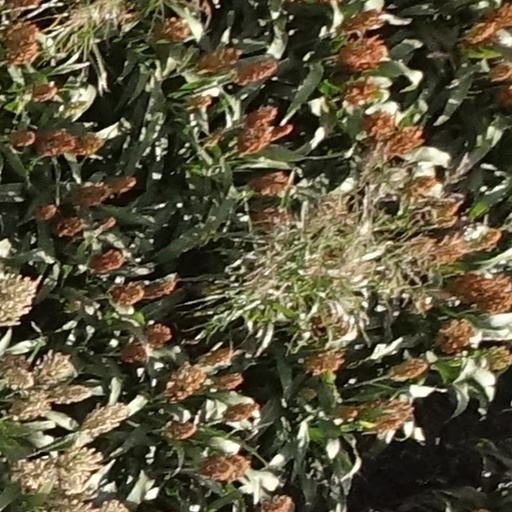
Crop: sorghum